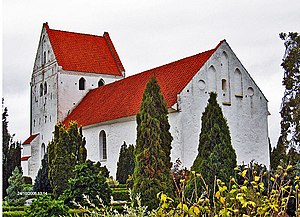
Turup Kirke
Turup Kirke
fra sydøst
Turup Kirke ligger i den vestlige udkant af landsbyen Turup ca. 6 km NØ for Assens.